List of birds of Malta

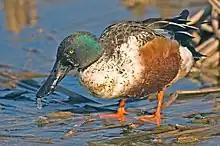
Northern shoveler

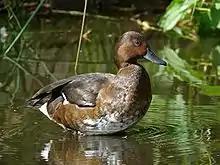
Ferruginous duck

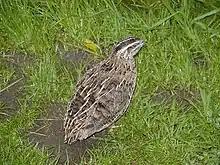
Common quail

Anatidae includes the ducks and most duck-like waterfowl, such as geese and swans. These birds are adapted to an aquatic existence with webbed feet, flattened bills, and feathers that are excellent at shedding water due to an oily coating.